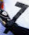
Number: 7